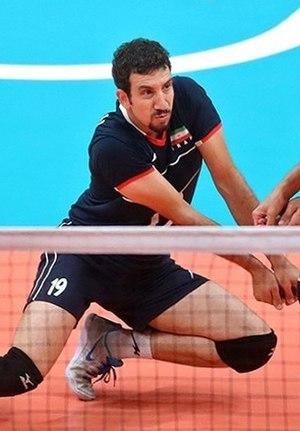
Volley-ball, match entre l'Iran et l'Egypte aux Jeux Olympiques en 2016